Peter Parler

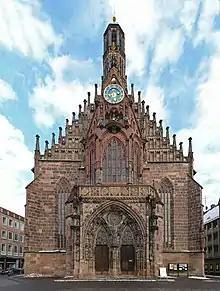
Frauenkirche, Nuremberg, Germany, where the first sculpture by Peter Parler can be directly identified (1352–1356)

Sometime after 1352 Peter joined the construction works at the Frauenkirche in Nuremberg as the "parlier", or chief site assistant alongside his father. The exact date and his precise role are unclear. The foundations of the church had already been laid in 1351 on the initiative of Charles IV, Holy Roman Emperor, who envisioned it as a center for holding imperial ceremonies. This is reflected in the carved coats of arms of the Emperor, the seven Prince-electors, and the city of Rome where the Holy Roman Emperors were crowned. Here the first sculptures can be directly ascribed to Peter, among them a prominent figure of Zacharias.